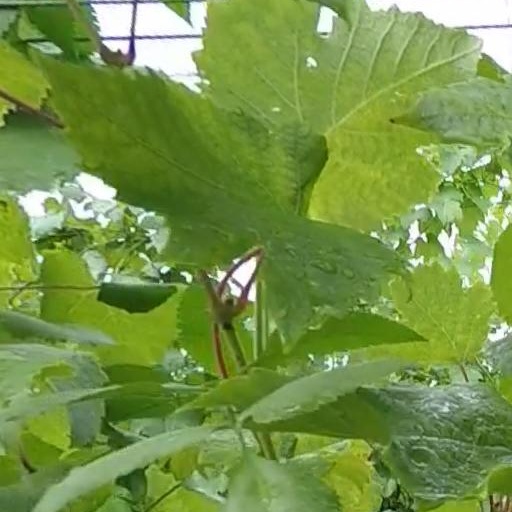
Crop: grape